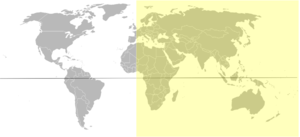
Østlige halvkugle
Den østlige halvkugle, fremført i gult.
Den Østlige Halvkugle er et begreb, som kan bruges til at undgå brugen af det geopolitiske synonym Gamle Verden, for at undgå den eurocentrisme, der ligger i begrebet. I det begreb menes det som regel Europa, Afrika, Asien og Oceanien, i parallel med den Vestlige Halvkugle, hvilke består af superkontinentet Amerika.